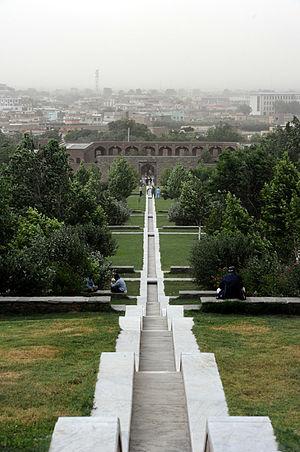
Cet article recense les sites inscrits au patrimoine mondial en Afghanistan.
Kaboul est la capitale et la plus grande ville d'Afghanistan. Elle est aussi la capitale de la province du même nom, située dans l'Est du pays. Selon les estimations officielles de 2014, la population de la ville serait de 3 543 700 habitants.